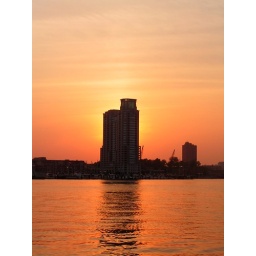
View of building from tour boat in Baltimore at sunset.